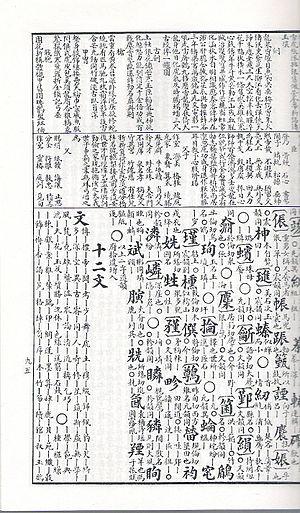
La versification française est l'ensemble des techniques employées dans l'expression poétique traditionnelle en langue française et des usages qui y règlent la pratique du vers : regroupement en strophes, jeu des rythmes et des sonorités, types formels de poèmes. Terme au contenu purement technique, la versification se distingue des arts poétiques, qui renvoient à des conceptions à la fois techniques et esthétiques de la poésie revendiquées par une personne ou un groupe.
Un dictionnaire de rimes est un type de dictionnaire spécialisé, ayant pour but de faciliter l'écriture de rimes en permettant au poète de trouver facilement des mots dont les sonorités finales s'accordent. Typiquement, ce genre d'ouvrage ne donne pas la définition des termes proposés, qui est à rechercher, si besoin, dans un dictionnaire traditionnel.